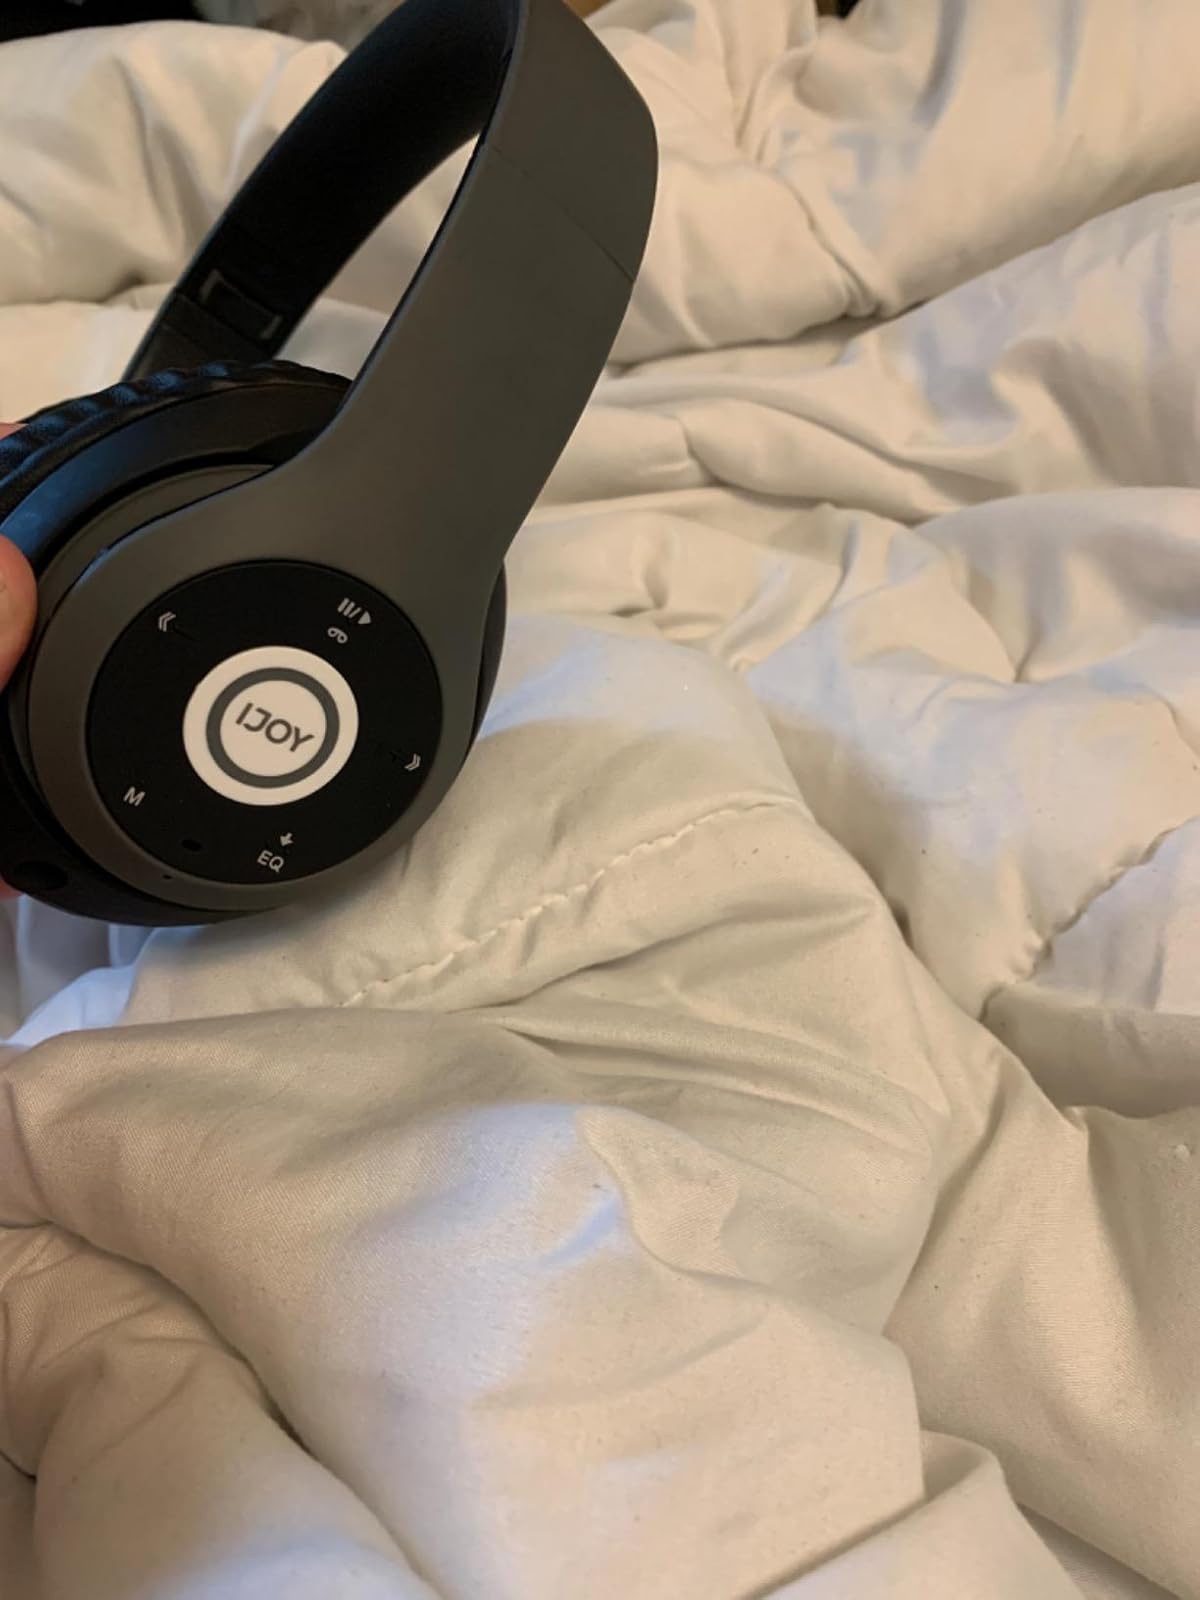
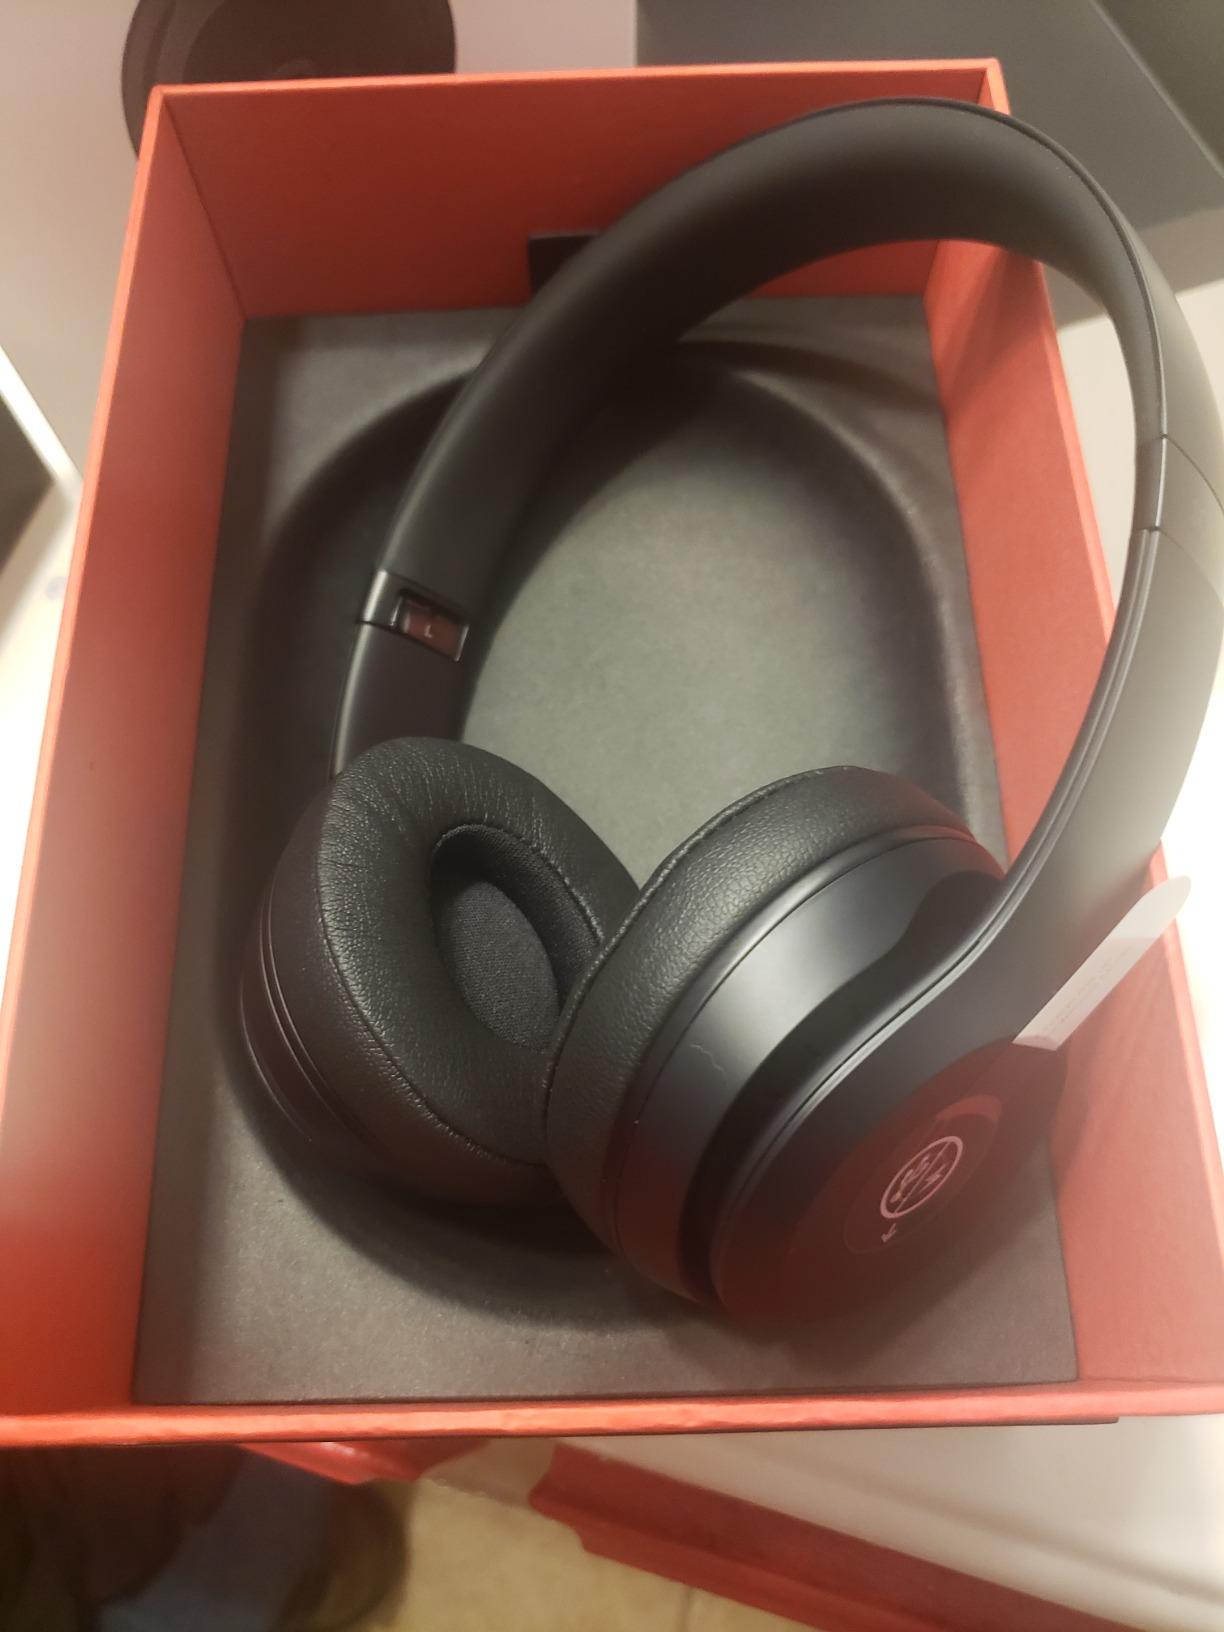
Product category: headphones
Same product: no